Carl August Adlersparre

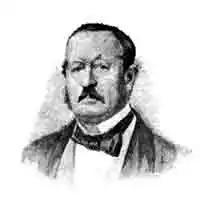
Carl August Adlersparre

Carl August Adlersparre (7 June 1810 – 5 May 1862) was a Swedish count (1835), chamberlain (1838), poet, novelist and historian from the Adlersparre family. He was known under his pen name Albano.